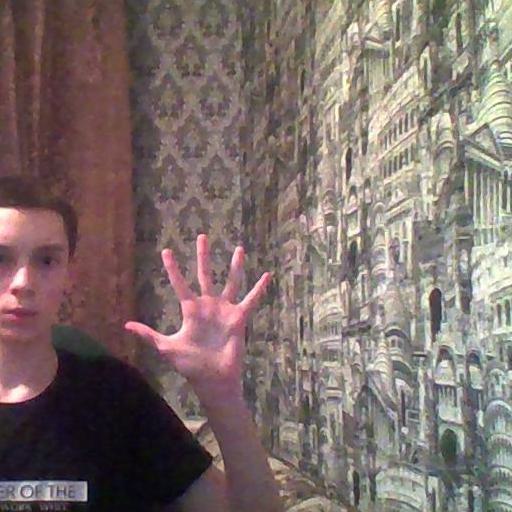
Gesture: palm